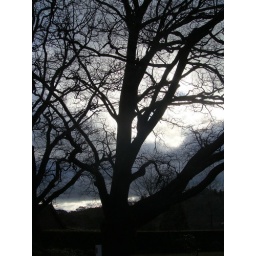
tree silhouetted against sky